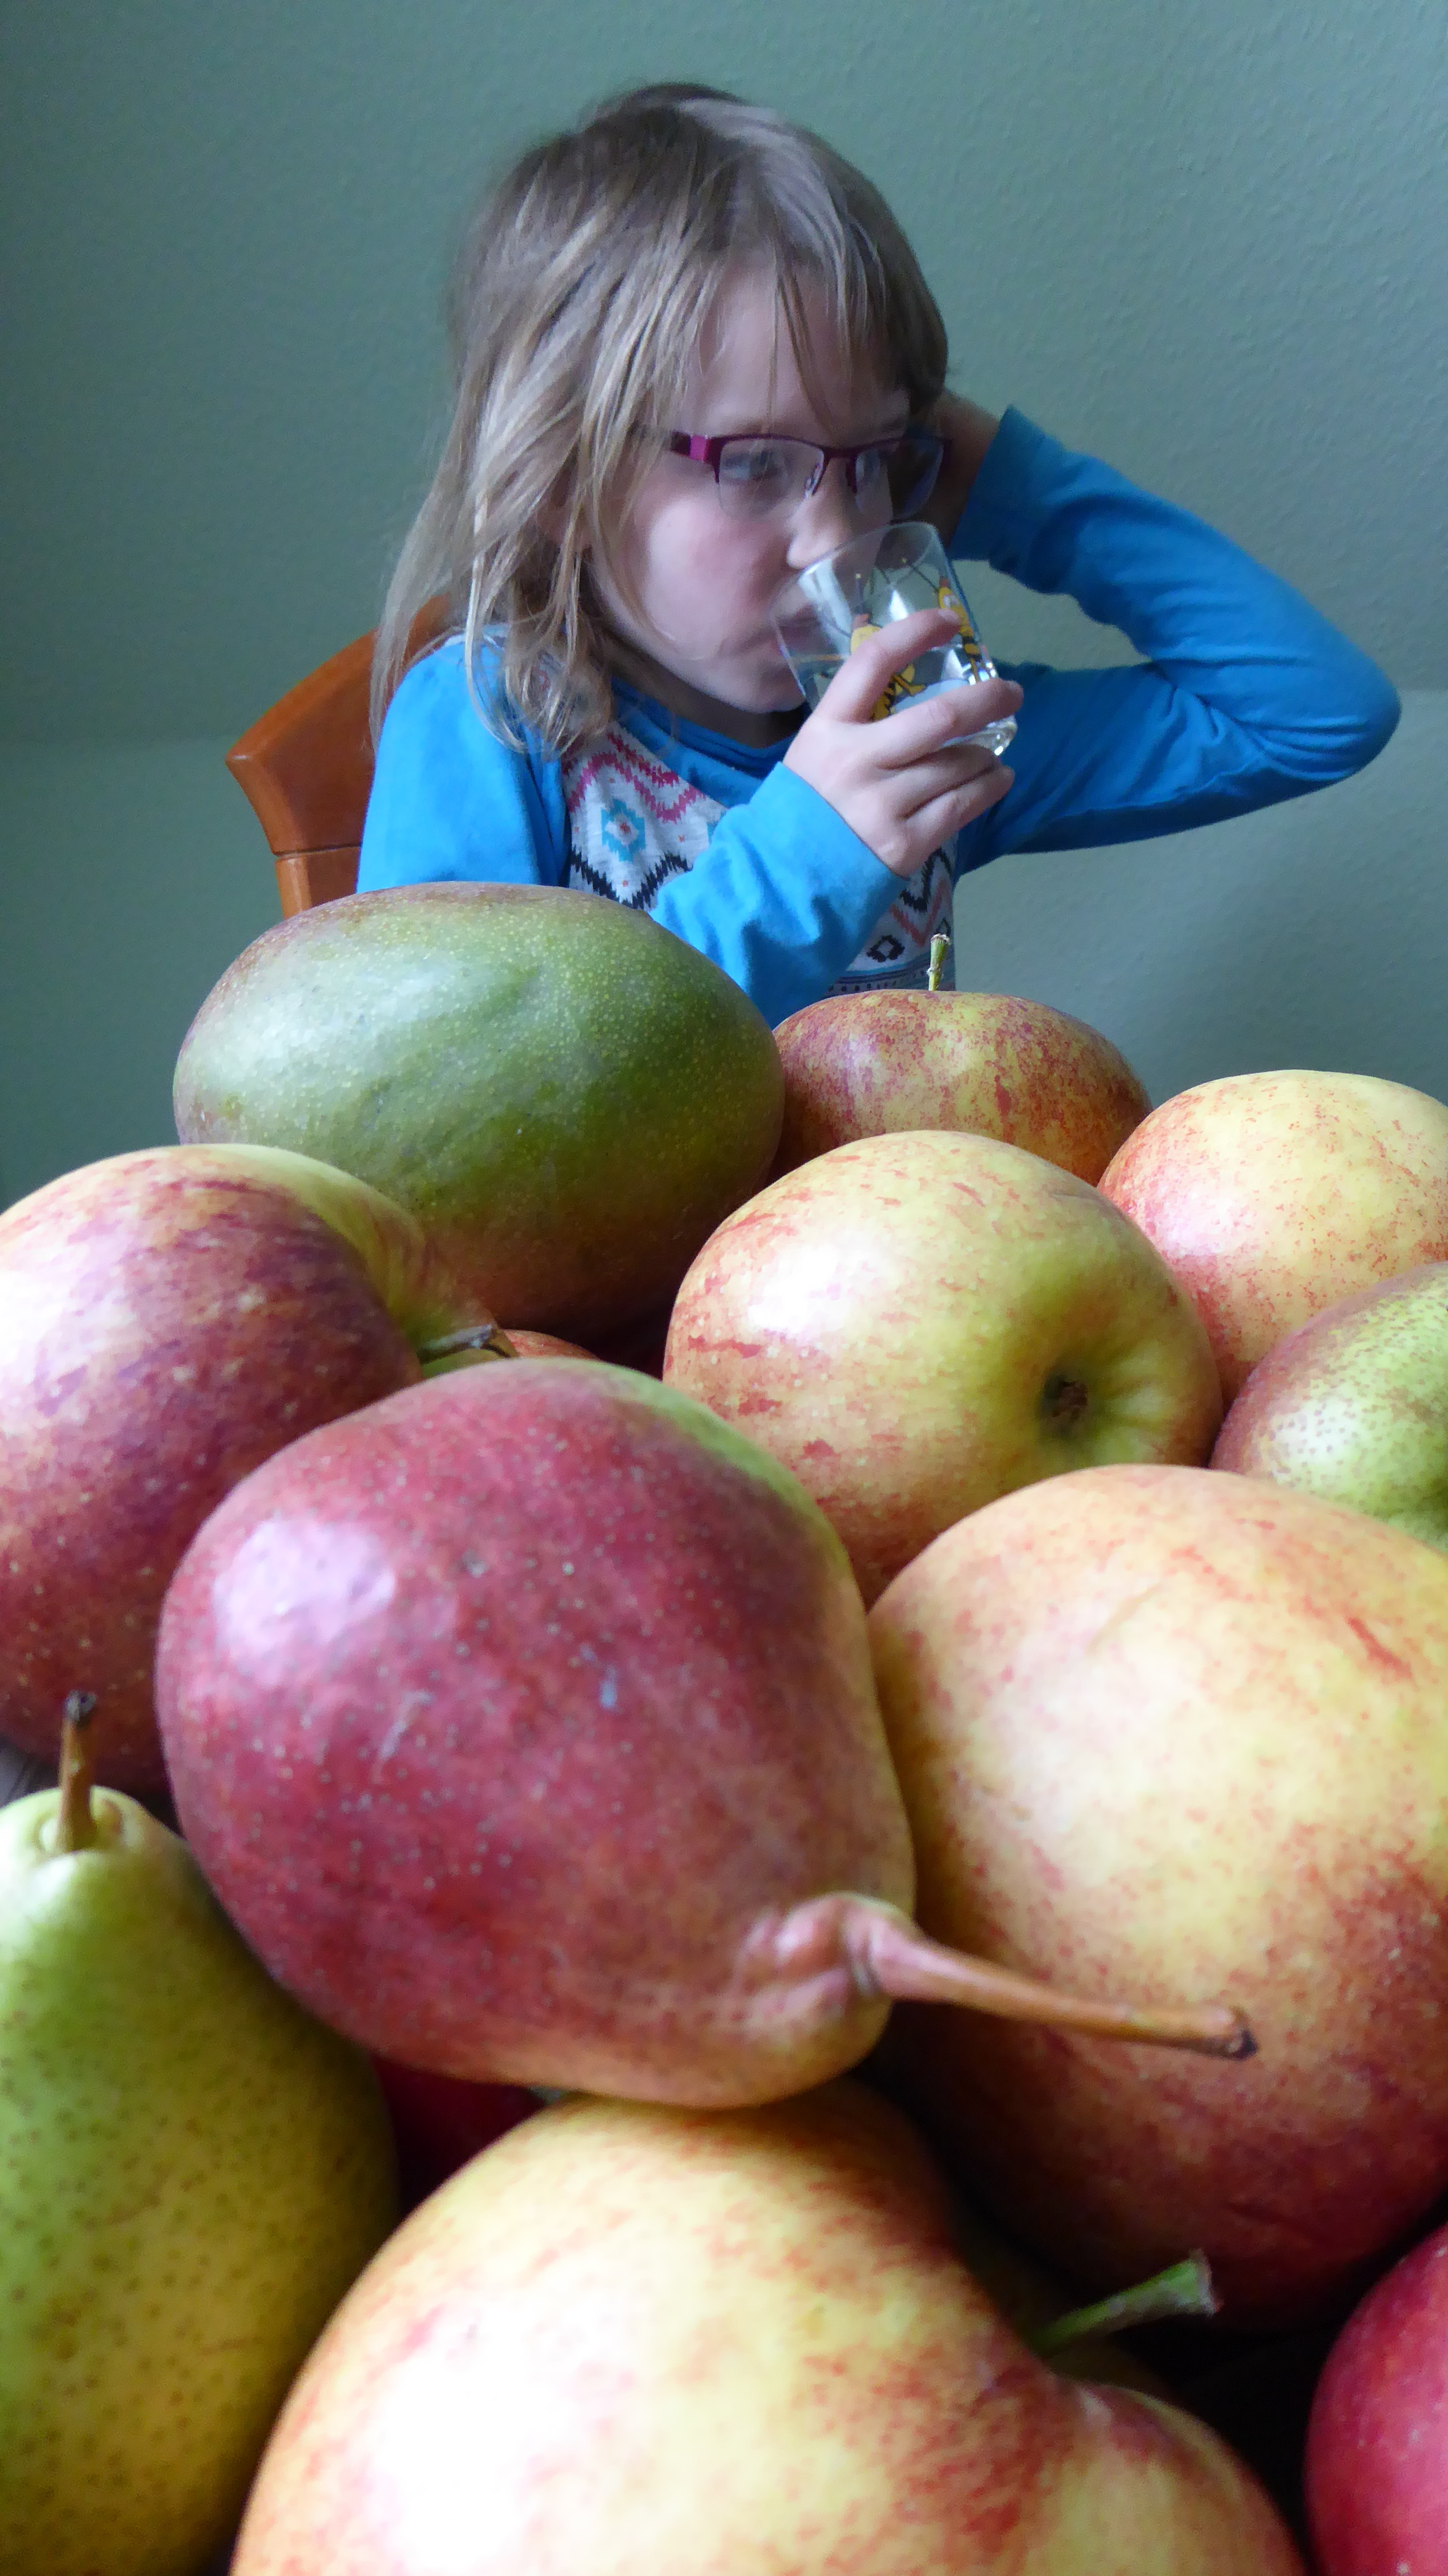
apple, plant, fruit, sweet, food, produce, child, yellow, healthy, delicious, red apple, nutrition, pears, fruits, vitamins, bless you, flowering plant, rose family, land plant